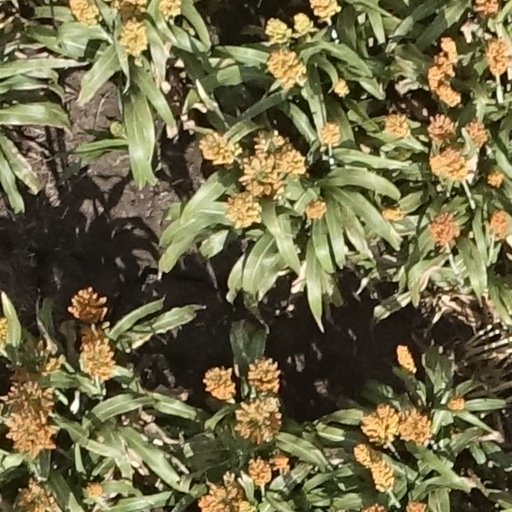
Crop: sorghum